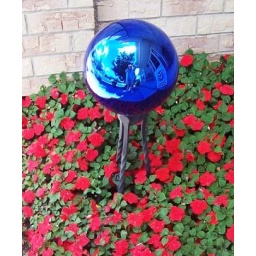
The only flowers that do well in the corner by the front door are impatients. And they do REALLY well.